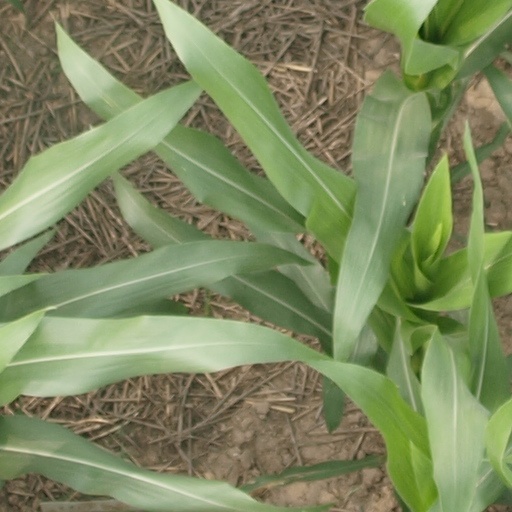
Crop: maize; corn